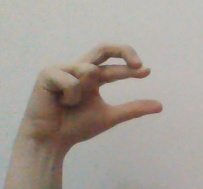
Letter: thal